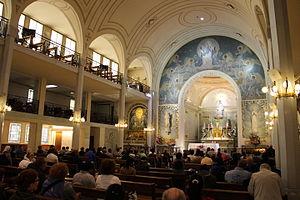
Vue intérieure